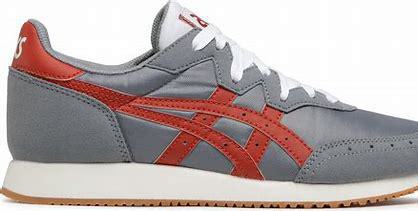
Brand: Asics
Model: Tarther OG